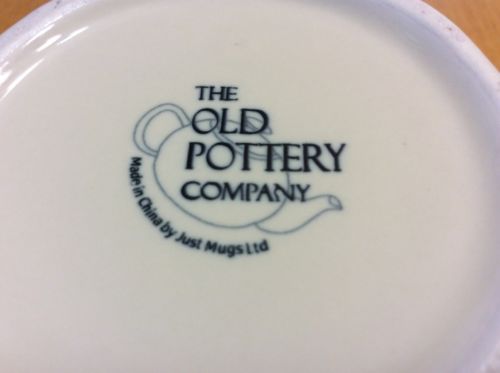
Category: mug